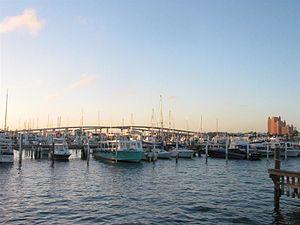
Nassau, anciennement Charles Town, est la capitale des Bahamas. Centre commercial et culturel du pays, elle en est la plus grande ville avec 274 400 habitants, dont l'étendue est telle, qu'elle occupe la quasi-totalité de l'île de New Providence et se confond avec elle.